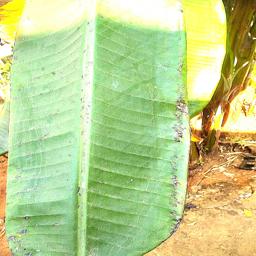
Label: MALBHOG LEAF